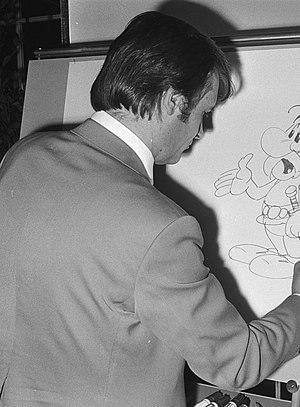
L'Avare est un film comique français réalisé par Jean Girault et Louis de Funès, sorti en 1980.
Astérix est un personnage de fiction créé par le scénariste René Goscinny et le dessinateur Albert Uderzo dans la bande dessinée française Astérix de la série homonyme en 1959.